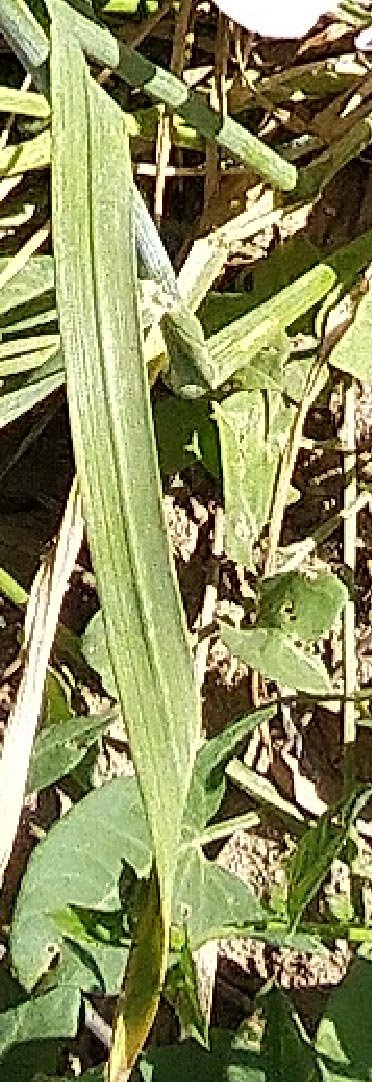
Label: Wheat___Healthy